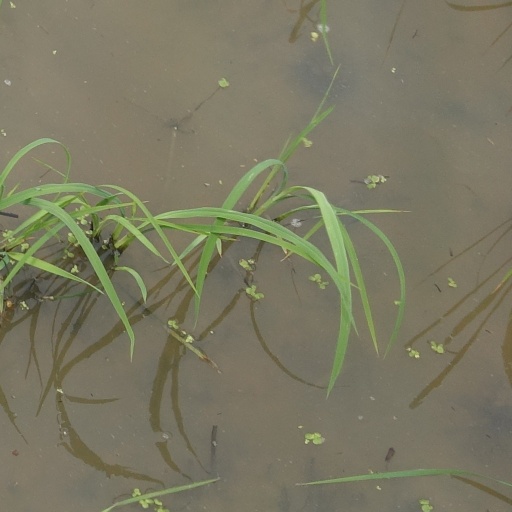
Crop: rice